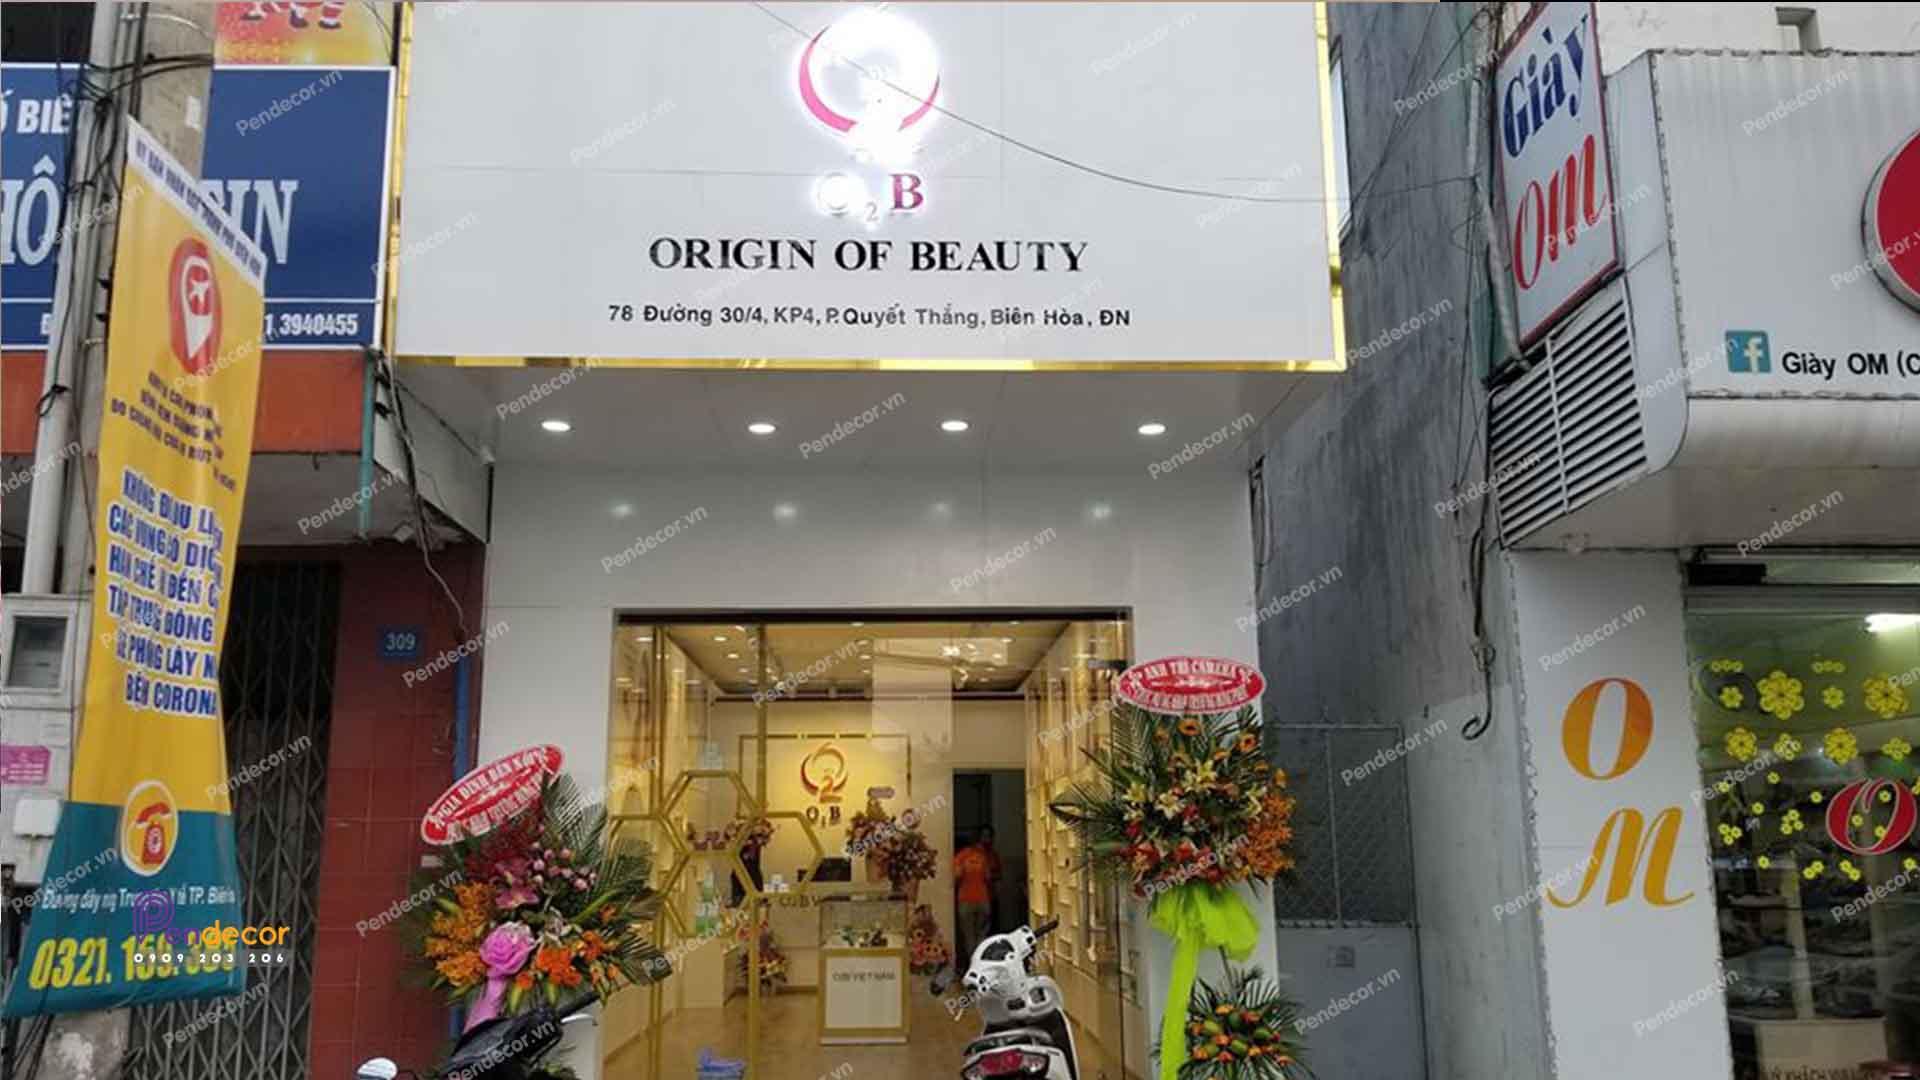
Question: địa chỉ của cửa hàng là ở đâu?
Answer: cửa hàng có địa chỉ là 78 đường30/4, khu phố 4, phường quyết thằng, biên hoà, đồng nai